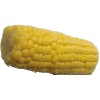
Label: corn